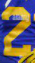
Number: 2